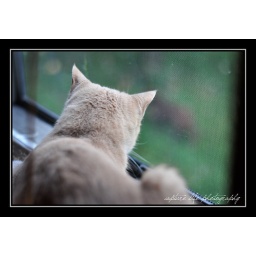
He's watching the dog outside in the yard from the kitchen window.